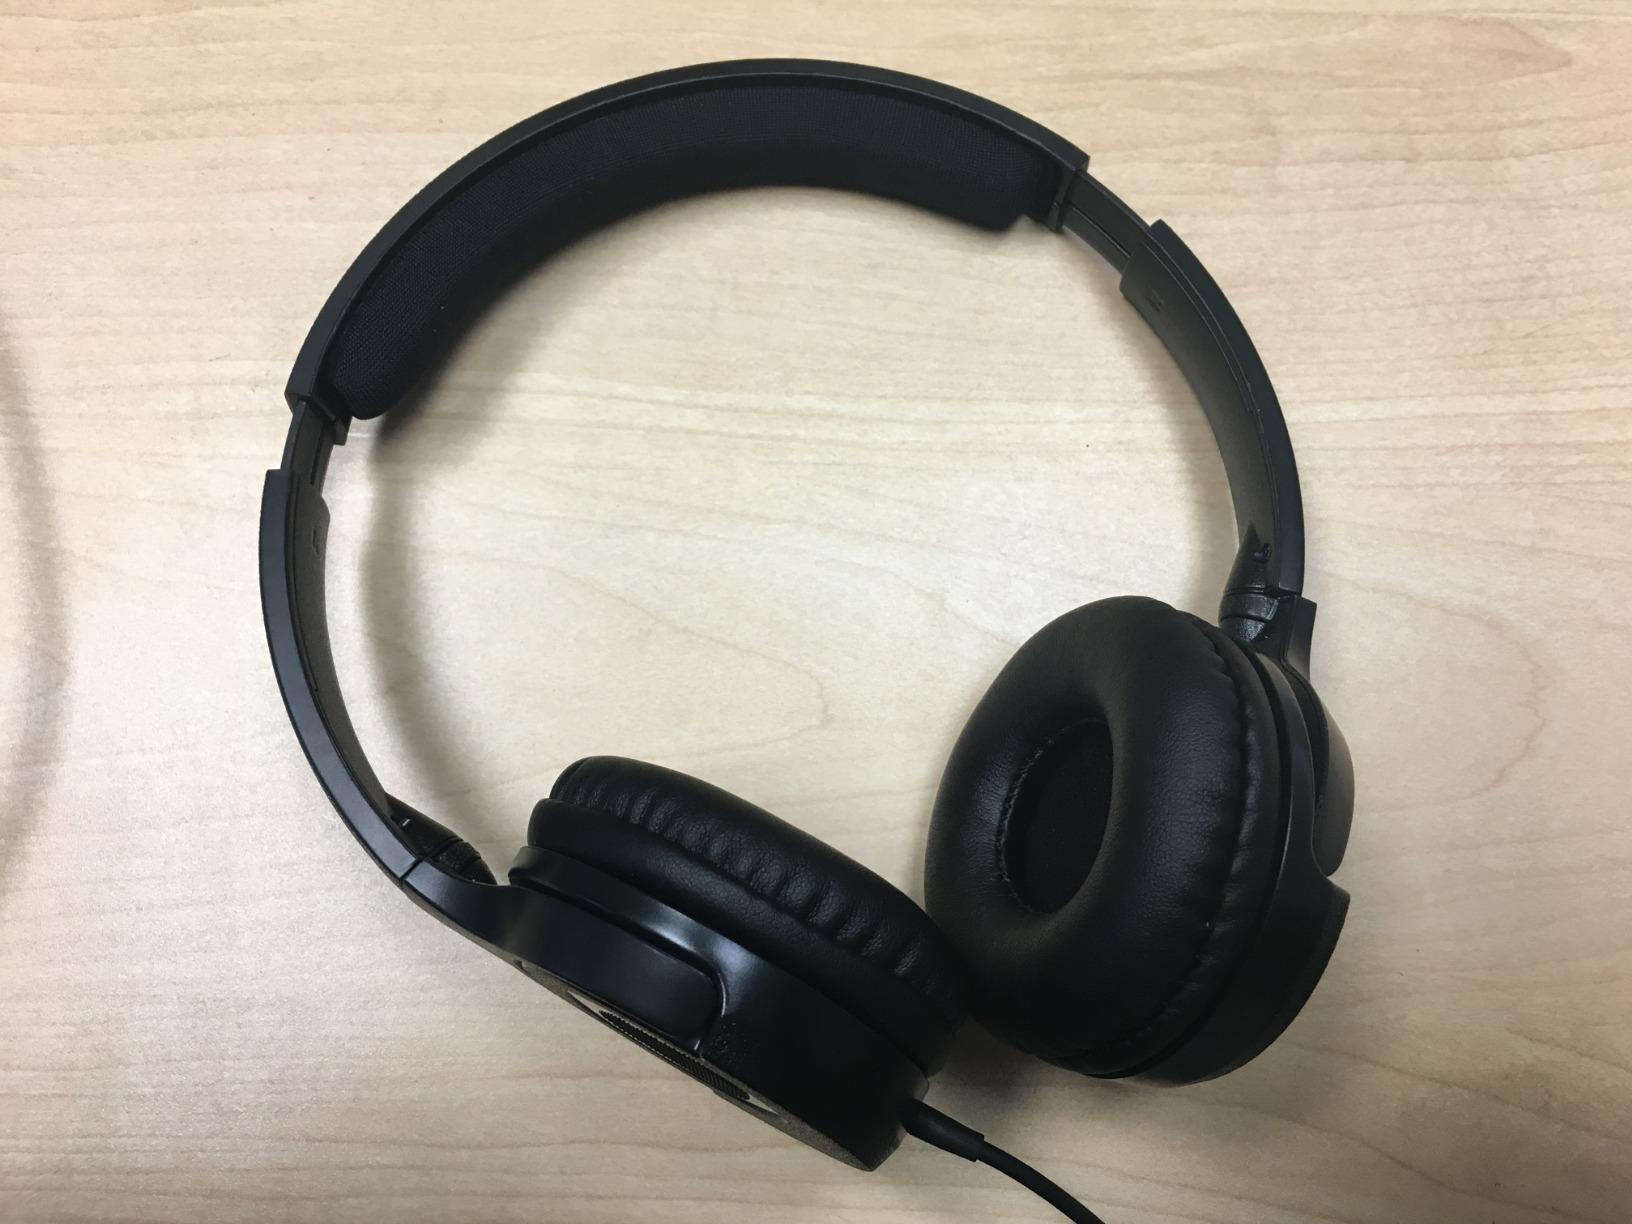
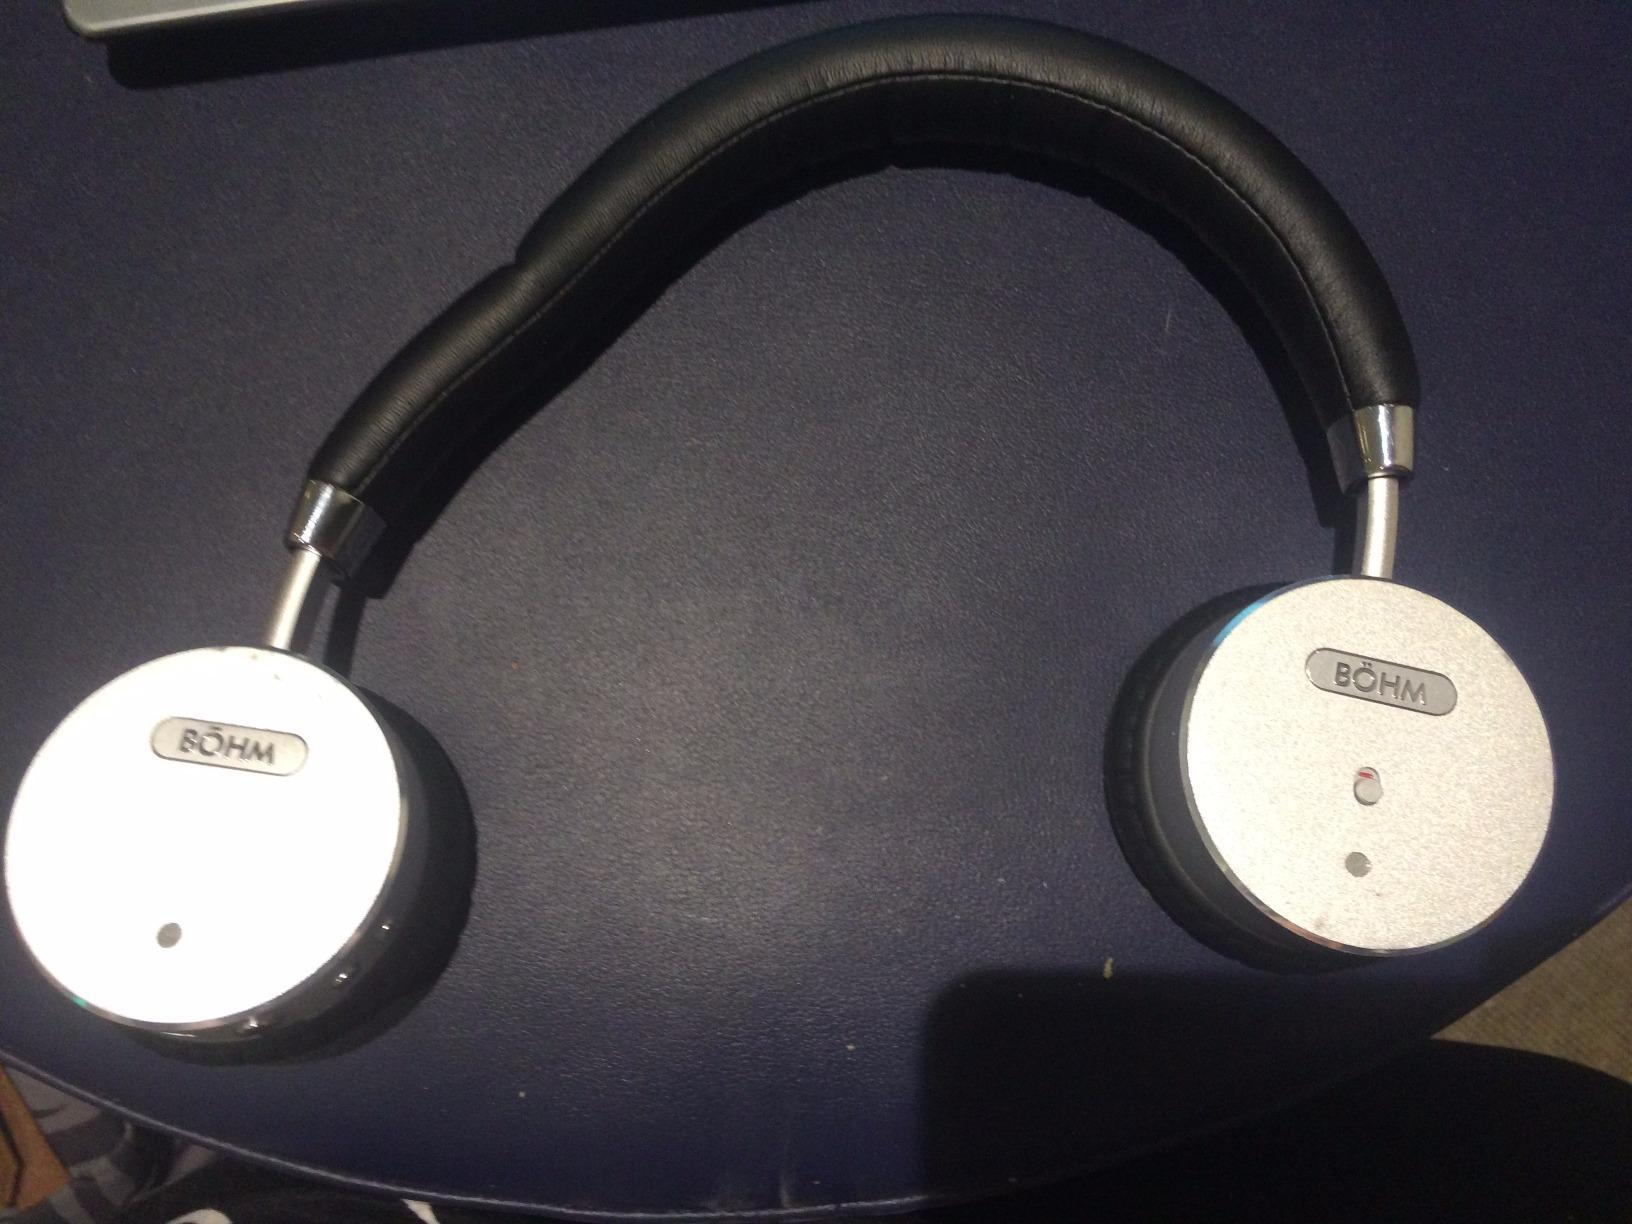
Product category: headphones
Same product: no